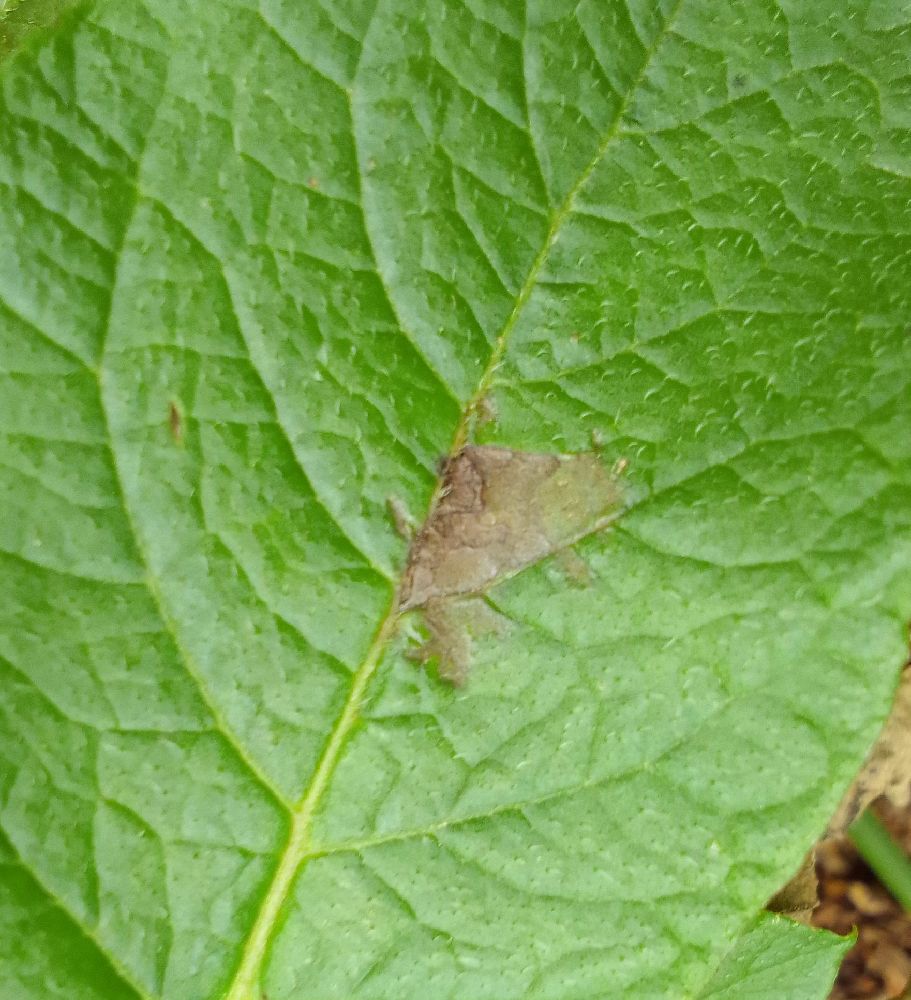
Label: Early blight